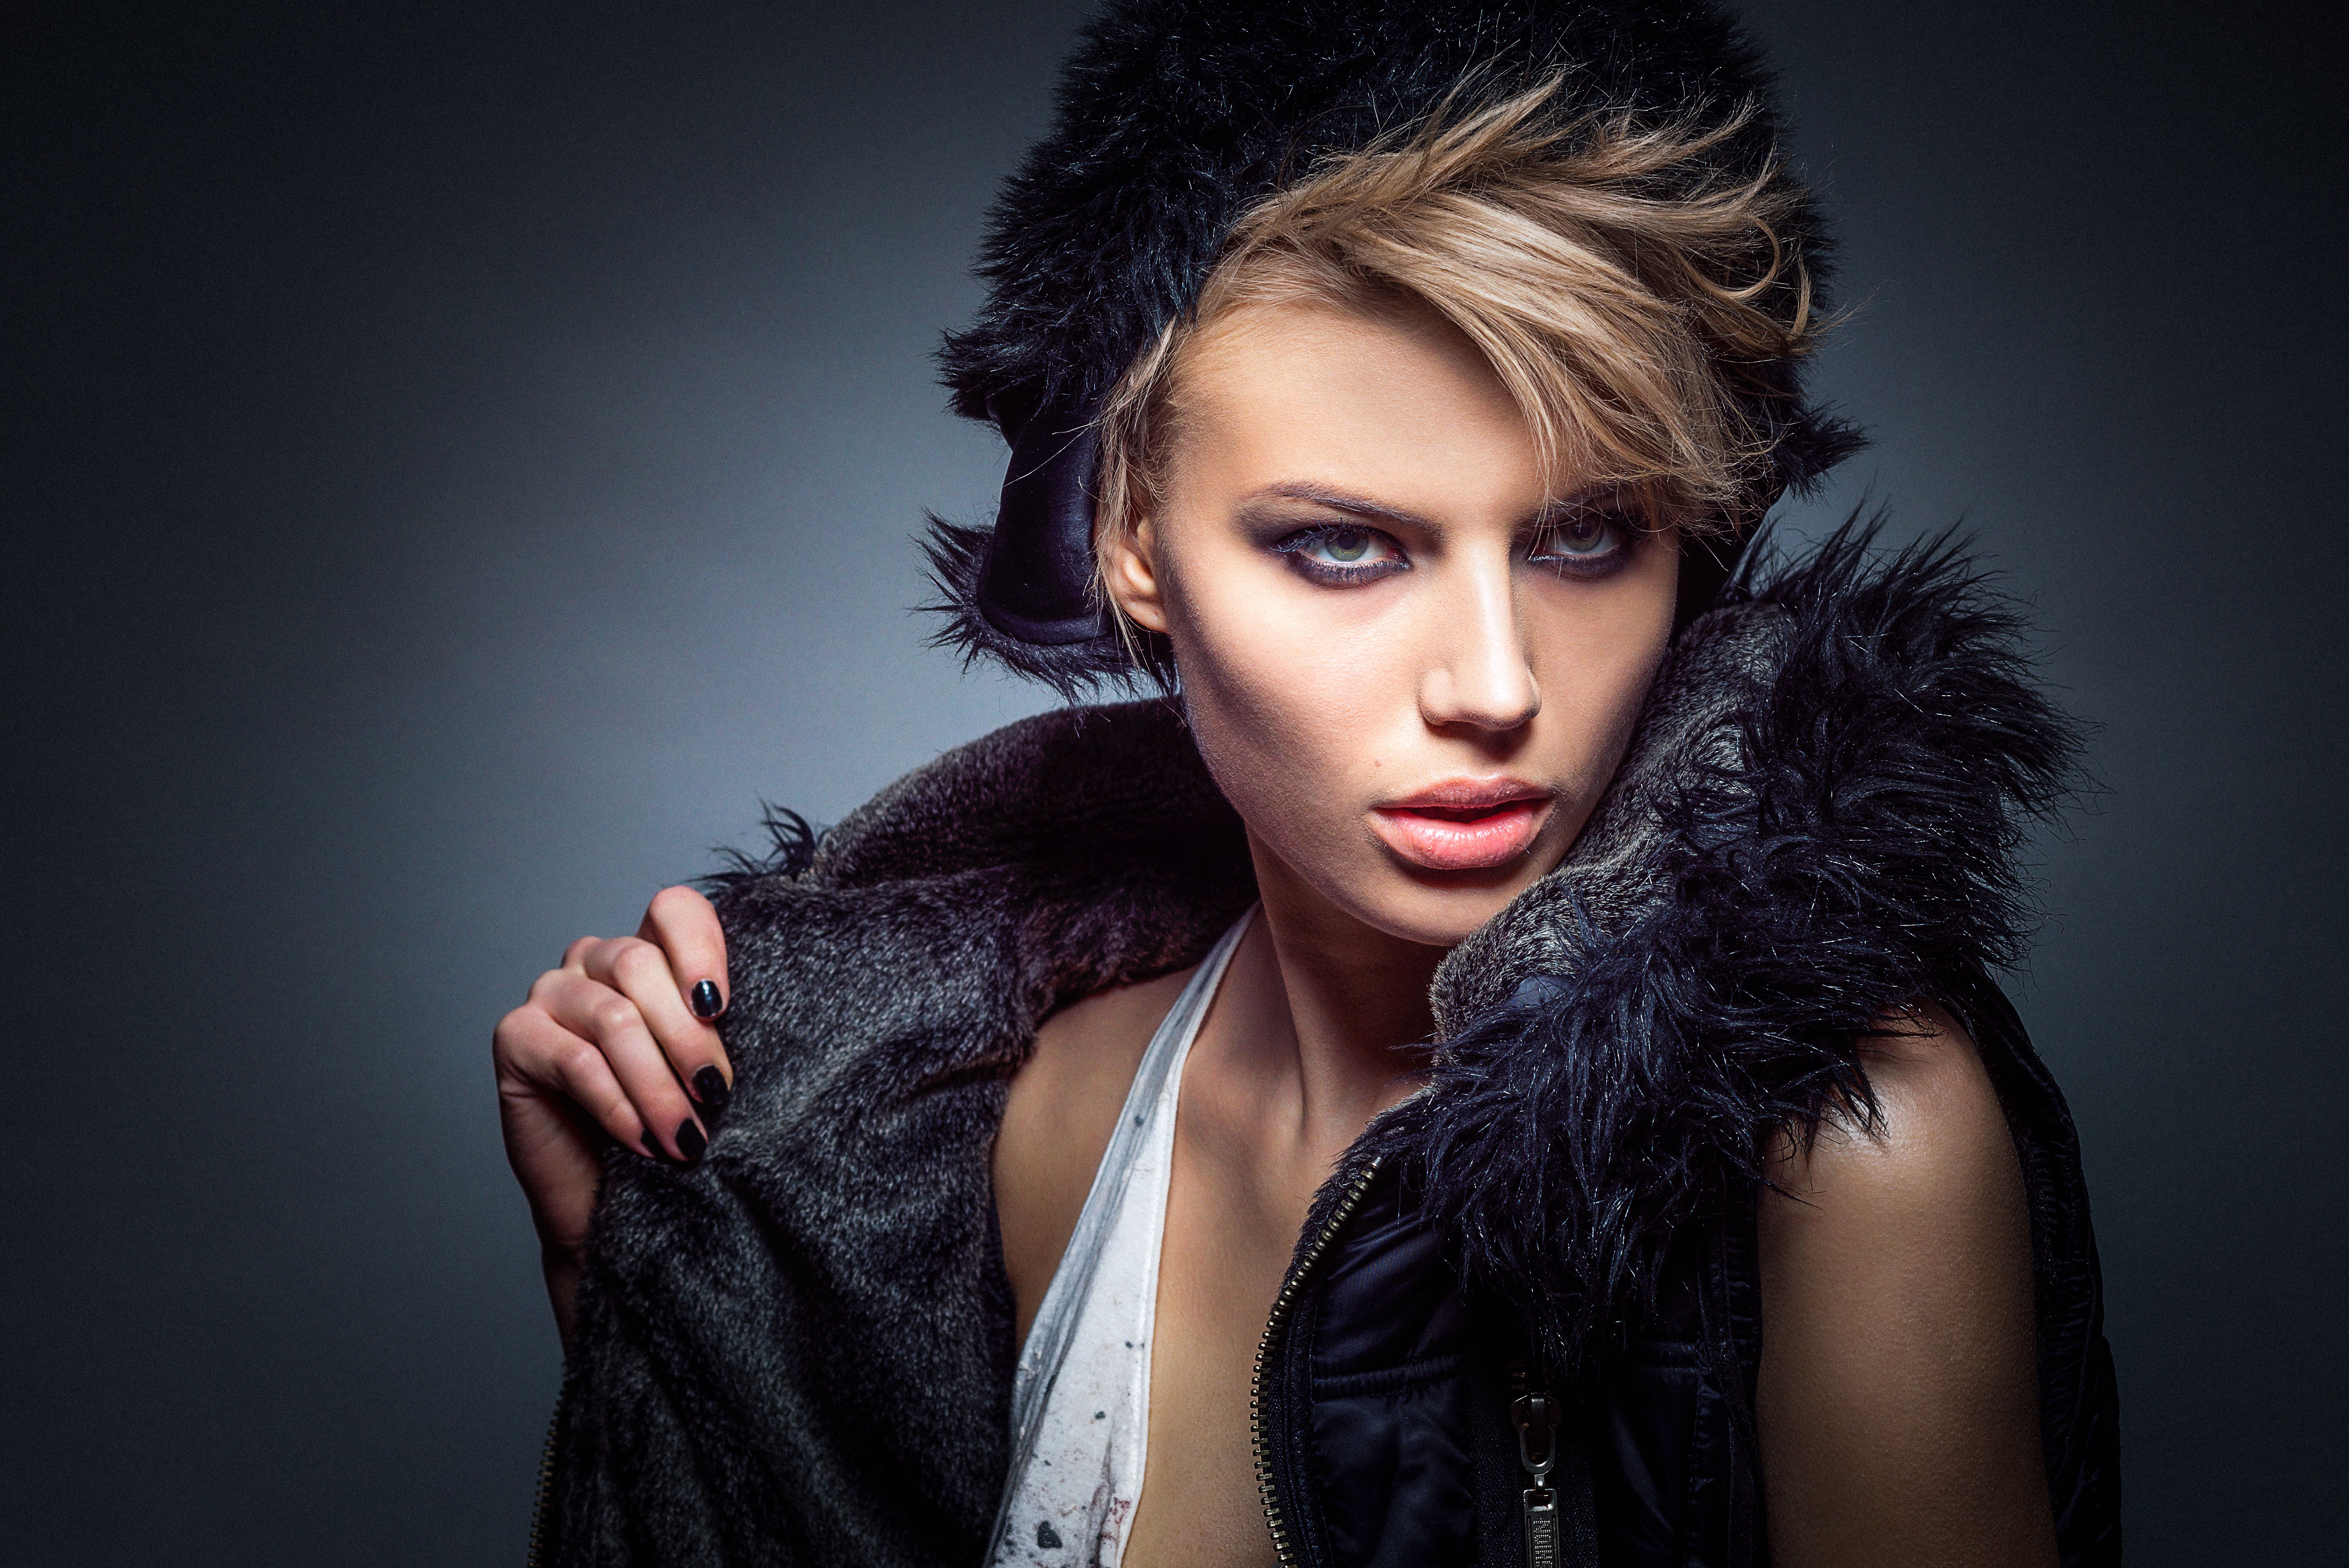
woman, hair, photography, singer, fur, portrait, model, fashion, hairstyle, long hair, black hair, beauty, sexy, style, nudity, outfit, photo shoot, brown hair, portrait photography, supermodel, fur clothing